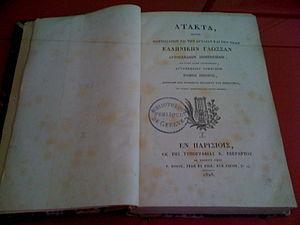
Adamántios Koraïs, né le 27 avril 1748 à Smyrne et mort le 6 avril 1833 à Paris, était un érudit grec et l'un des esprits les plus vigoureux de son temps. Il fut le représentant de l'esprit des Lumières, et participa de façon décisive à la renaissance culturelle grecque, ainsi qu’à une prise de conscience pré-révolutionnaire en Grèce. Son activité philologique inlassable et ses travaux d'éditions de textes grecs anciens en font le pionnier de la philologie grecque moderne. La puissance de sa réflexion politique lui a conféré un prestige et un rayonnement exceptionnels, tant à Paris, où il vécut une grande partie de sa vie, qu'en Grèce.